Broad Street Christian Church

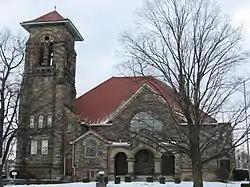
Front of the church

Broad Street Christian Church is a historic church building on the near east side of Columbus, Ohio, United States. The edifice was constructed in an exclusive residential neighborhood at the beginning of the twentieth century, and it has been designated a historic site. It was home for most of its history to a Disciples of Christ congregation, and is now the seat of an Ethiopian Orthodox congregation.